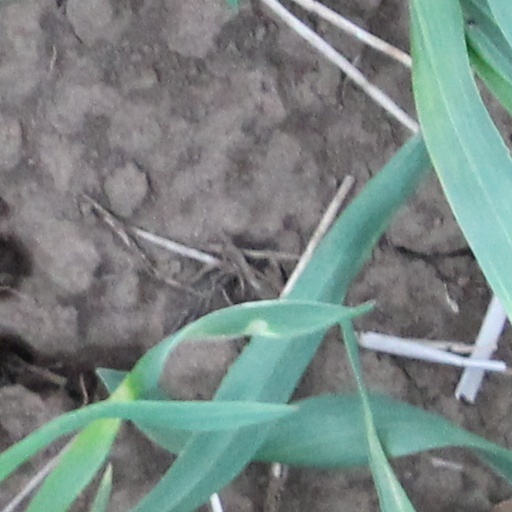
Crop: wheat